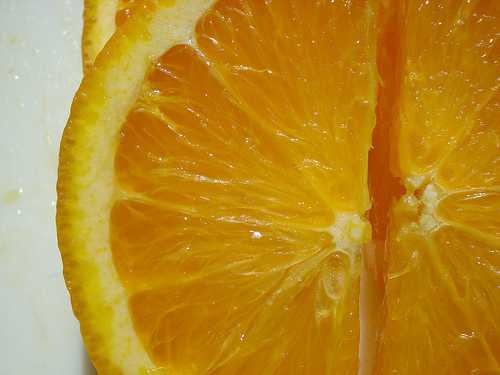
Label: Orange